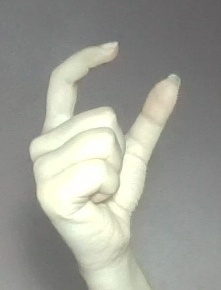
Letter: nun